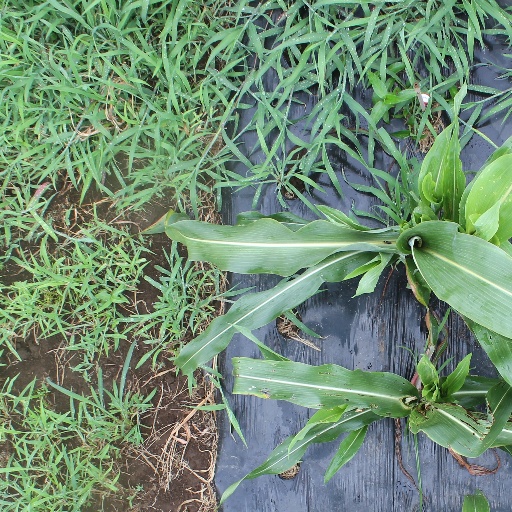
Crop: sorghum